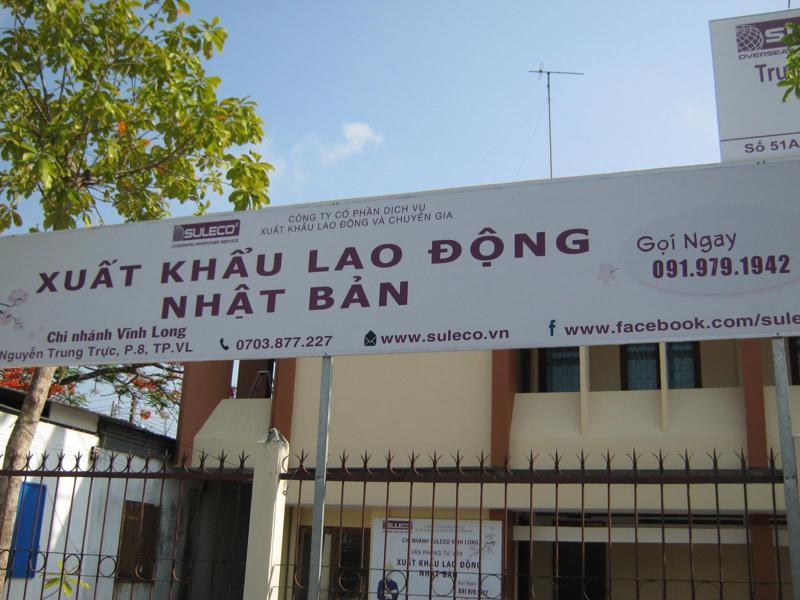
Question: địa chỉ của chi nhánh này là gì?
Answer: địa chỉ của chi nhánh này là nguyễn trung trực. p. 8. tp. vl